Devergo

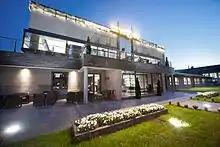
Devergo Hungarian Headquarters.

The Devergo brand was established by Renata Sartori and Paolo Bolzonella’s MAGICAL POOL s.r.l. at the end of the 80’s in Noale situated in Northern Italy. During these years – together with the newly appeared Energie, Replay and Diesel brands — a new youthful approach and a fresh attitude was introduced to the Italian denim market.